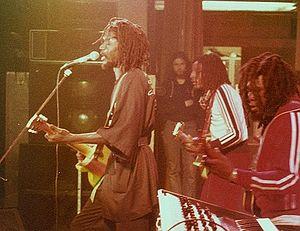
Le reggae est un genre musical issu du ska et du rocksteady qui a émergé à la fin des années 1960 en Jamaïque dont il est l'une des plus populaires expressions musicales. Le nom de cette musique est issu du titre d'une chanson de Frederic Toots Hibbert intitulée Do the Reggay. Le reggae devient mondialement connu dans les années 1970, dans le sillage du succès de Bob Marley et s'impose comme un style musical porteur d'une culture qui lui est propre. Abordant des thèmes souvent liés à des questions politiques et sociales, le reggae s'est forgé une réputation de musique des opprimés. Intimement lié au mouvement rastafari, lui-même né en Jamaïque, le reggae n'en n'est pas indissociable et est même rejeté par certains adeptes de cette foi. Ayant pris une dimension mondiale le reggae est désormais joué par des groupes d'origines diverses, chanté dans une large variété de langues et est composé de différents sous-genres. En 2018, l'UNESCO classe cette musique au patrimoine immatériel de l'Humanité.